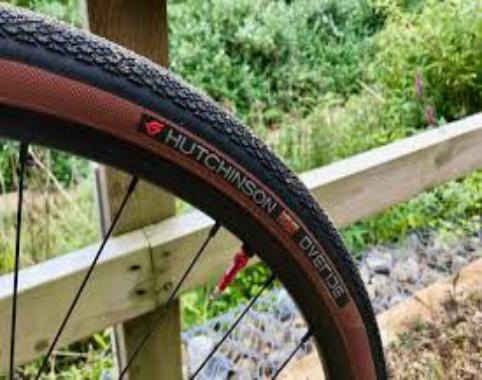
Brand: hutchinson tires
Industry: Transportation